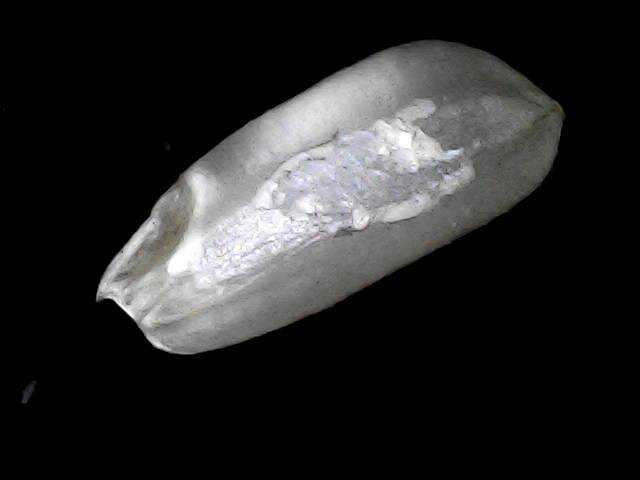
Rice variety: BD33